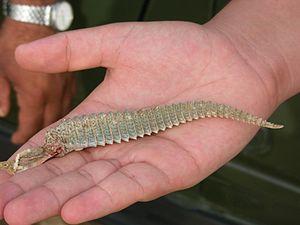
L'autotomie est la capacité qu'ont certains animaux de perdre une partie de leur corps volontairement, en particulier certains reptiles et invertébrés.